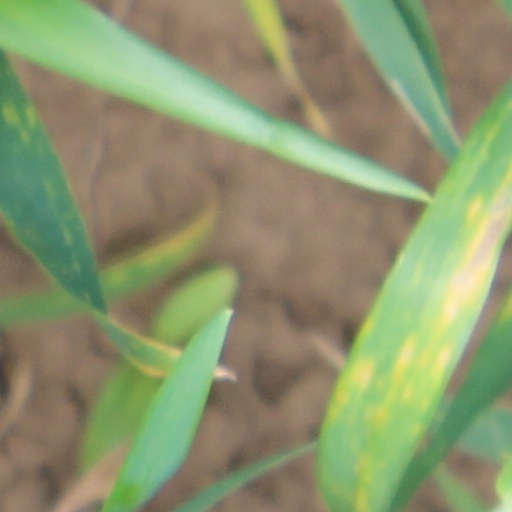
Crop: wheat